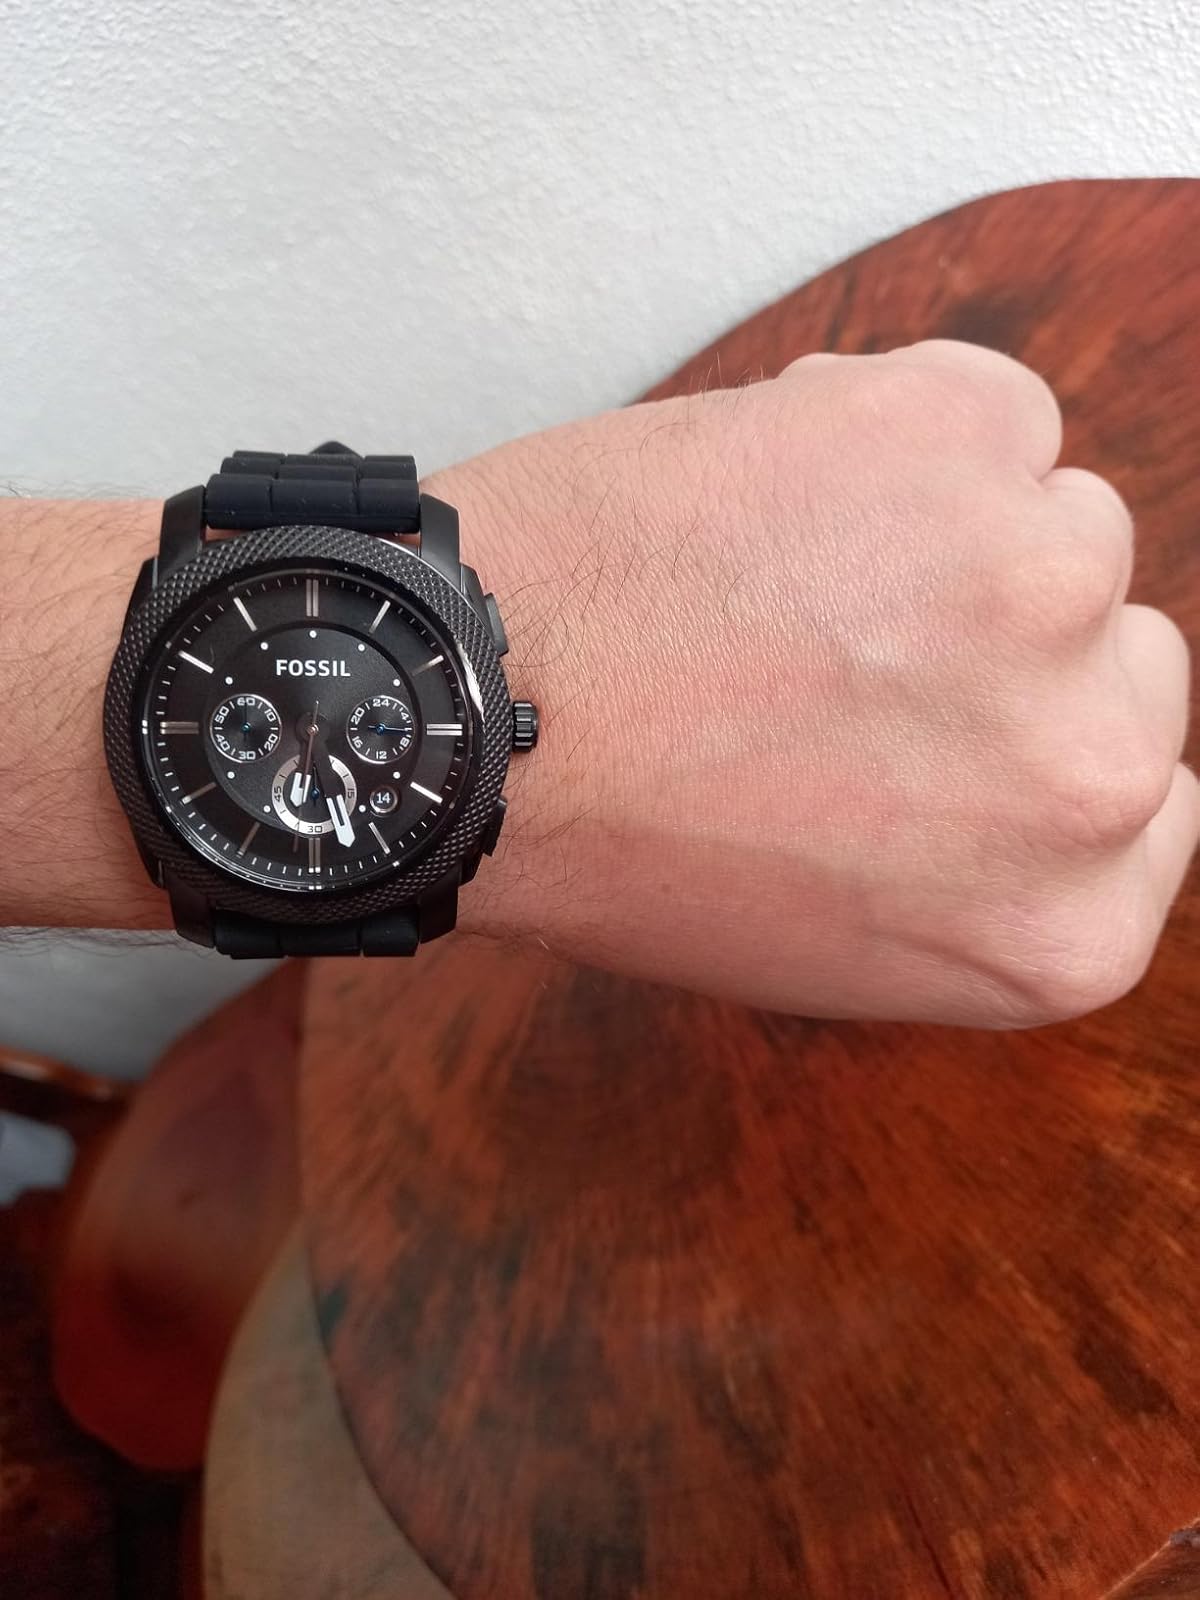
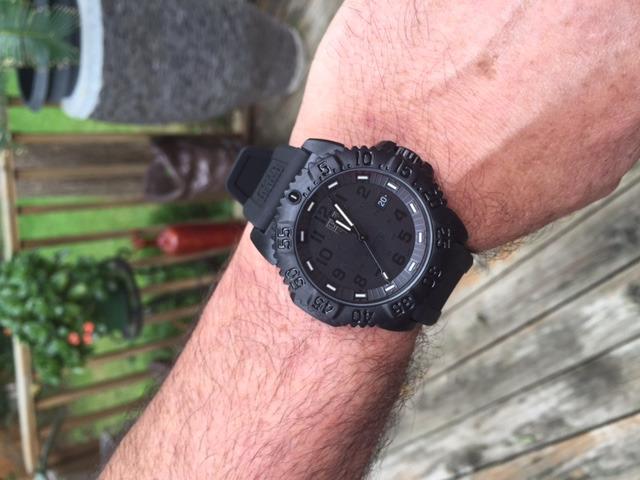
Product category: accessories_watch
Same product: no